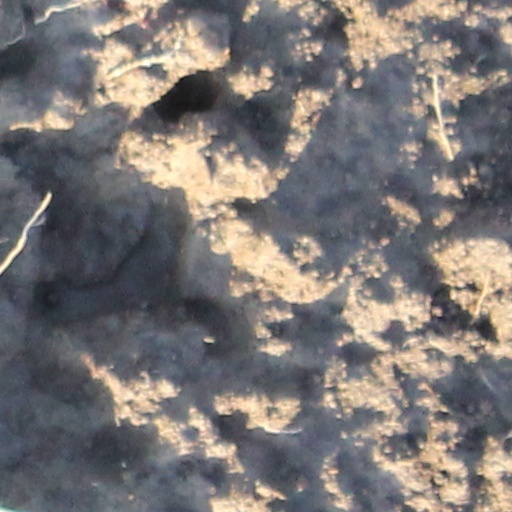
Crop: wheat